Philomel (musical instrument)

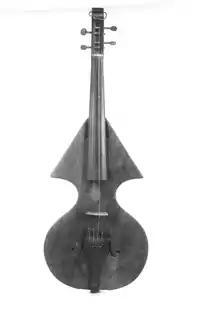
A picture of the instrument.

The philomel (or "Stahlgeige" ) is a musical instrument similar to the violin, but having four steel wire strings. The fingerboard is fretless, like the violin.